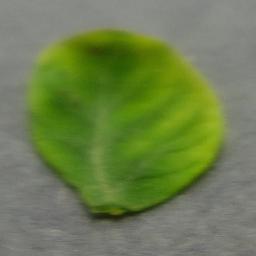
Label: Tomato___Tomato_Yellow_Leaf_Curl_Virus